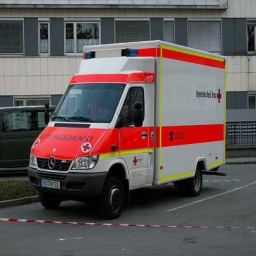
Label: ambulance